James Ensor

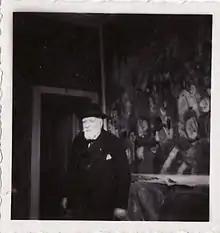
Ensor in front of "Entry of Christ into Brussels" in his house in Ostend, 1940s, photo by Albert Lilar

James Sidney Edouard, Baron Ensor (13 April 1860 – 19 November 1949) was a Belgian painter and printmaker, an important influence on expressionism and surrealism who lived in Ostend for most of his life. He was associated with the artistic group Les XX.